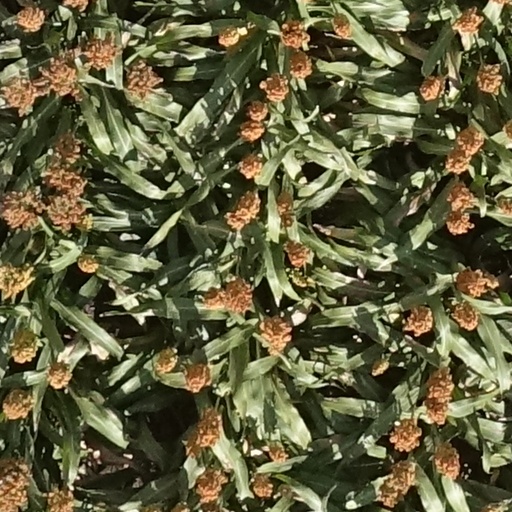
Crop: sorghum